Albert Hodges Morehead

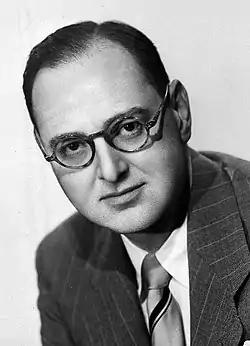
Morehead 1940–1950

Albert Hodges Morehead, Jr. (August 7, 1909 – October 5, 1966) was a writer for "The New York Times", a bridge player, a lexicographer, and an author and editor of reference works.